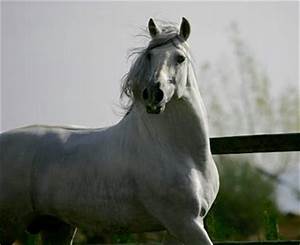
Label: horse